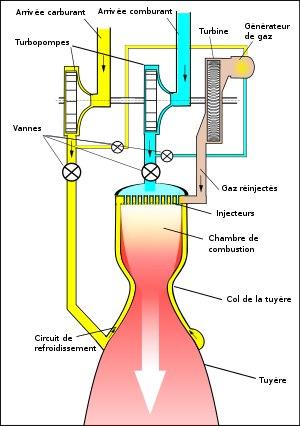
Le moteur-fusée est un type de moteurs à réaction, c'est-à-dire un engin qui projette un fluide vers l'arrière, ce qui transmet par réaction une poussée au véhicule solidaire du moteur, de force égale et de direction opposée, vers l'avant. Le moteur-fusée présente la particularité d'expulser une matière qui est entièrement stockée dans le corps du véhicule. Ce type de moteur est en particulier utilisé par les fusées car, étant autosuffisant, il peut fonctionner dans un milieu dépourvu d'atmosphère, mais également par les missiles car il permet d'atteindre des vitesses très importantes.
Le circuit d'alimentation, dans le domaine de l'astronautique, est l'ensemble des tuyauteries, vannes et dispositifs de sécurité assurant l'alimentation d'un moteur.
Le moteur-fusée à ergols liquides est un type de moteur-fusée utilisant des ergols liquides pour son fonctionnement. Comme les moteurs-fusées à propergol solide ou hybride, ce type de propulsion exploite l'énergie chimique contenue dans les ergols qui est libérée soit par réaction exothermique d'un comburant et d'un combustible soit par décomposition. Comme tous les moteurs-fusées, il agit en éjectant à grande vitesse la masse des gaz produits par la réaction chimique à l'opposé de la direction du déplacement souhaité et il peut fonctionner dans le vide car il ne prélève pas son comburant dans l'environnement extérieur. Les principaux organes d'un moteur à ergols liquides sont regroupés au sein du système d'alimentation chargé d'amener les ergols à la pression attendue et d'une chambre de combustion dans laquelle la réaction chimique a lieu et produit les gaz qui sont éjectés vers une tuyère. Il est utilisé sur pratiquement tous les lanceurs qui mettent sur orbite satellites, sondes spatiales et vaisseaux spatiaux avec équipage.
En astronautique, une fusée est un véhicule mû par un moteur-fusée de grande puissance qui lui permet de se déplacer dans l'espace proche, et notamment de placer en orbite une charge utile, voire d'échapper à l'attraction terrestre pour visiter différents corps célestes. Les fusées de l'astronautique sont généralement dotées de plusieurs étages mis à feu successivement. Les plus grosses fusées construites, comme Saturn V, permettent de placer jusqu'à 150 tonnes en orbite basse.